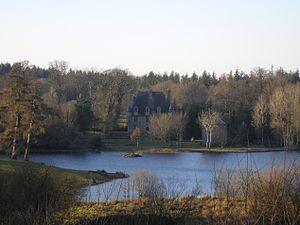
Chaulieu (Normandie, France). Le château et son étang.
Cet article recense de manière non exhaustive les châteaux, maisons fortes, mottes castrales, manoirs, situés dans le département français de la Manche en région Normandie. Il est fait état des inscriptions et classements au titre des monuments historiques.
Le château de Chaulieu est une demeure, du XVIᵉ siècle, qui se dresse sur la commune de Chaulieu dans le sud-est du département de la Manche, en région Normandie.
Chaulieu est une commune française, située dans le département de la Manche en région Normandie, peuplée de 295 habitants.